Khoe languages

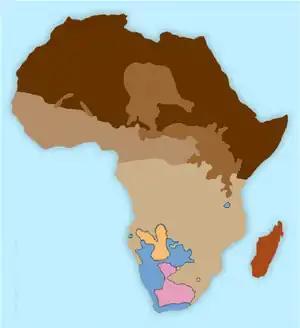
Khoisan Languages

The Khoe or Khoi languages are the largest of the non-Bantu language families indigenous to Southern Africa. They were once considered to be a branch of a Khoisan language family, and were known as Central Khoisan in that scenario. Though Khoisan is now rejected as a family, the name is retained as a term of convenience.